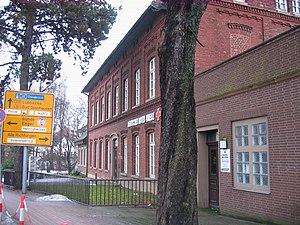
à Herford, arrondissement de Herford, Rhénanie-du-Nord-Westphalie, Allemagne. العربية